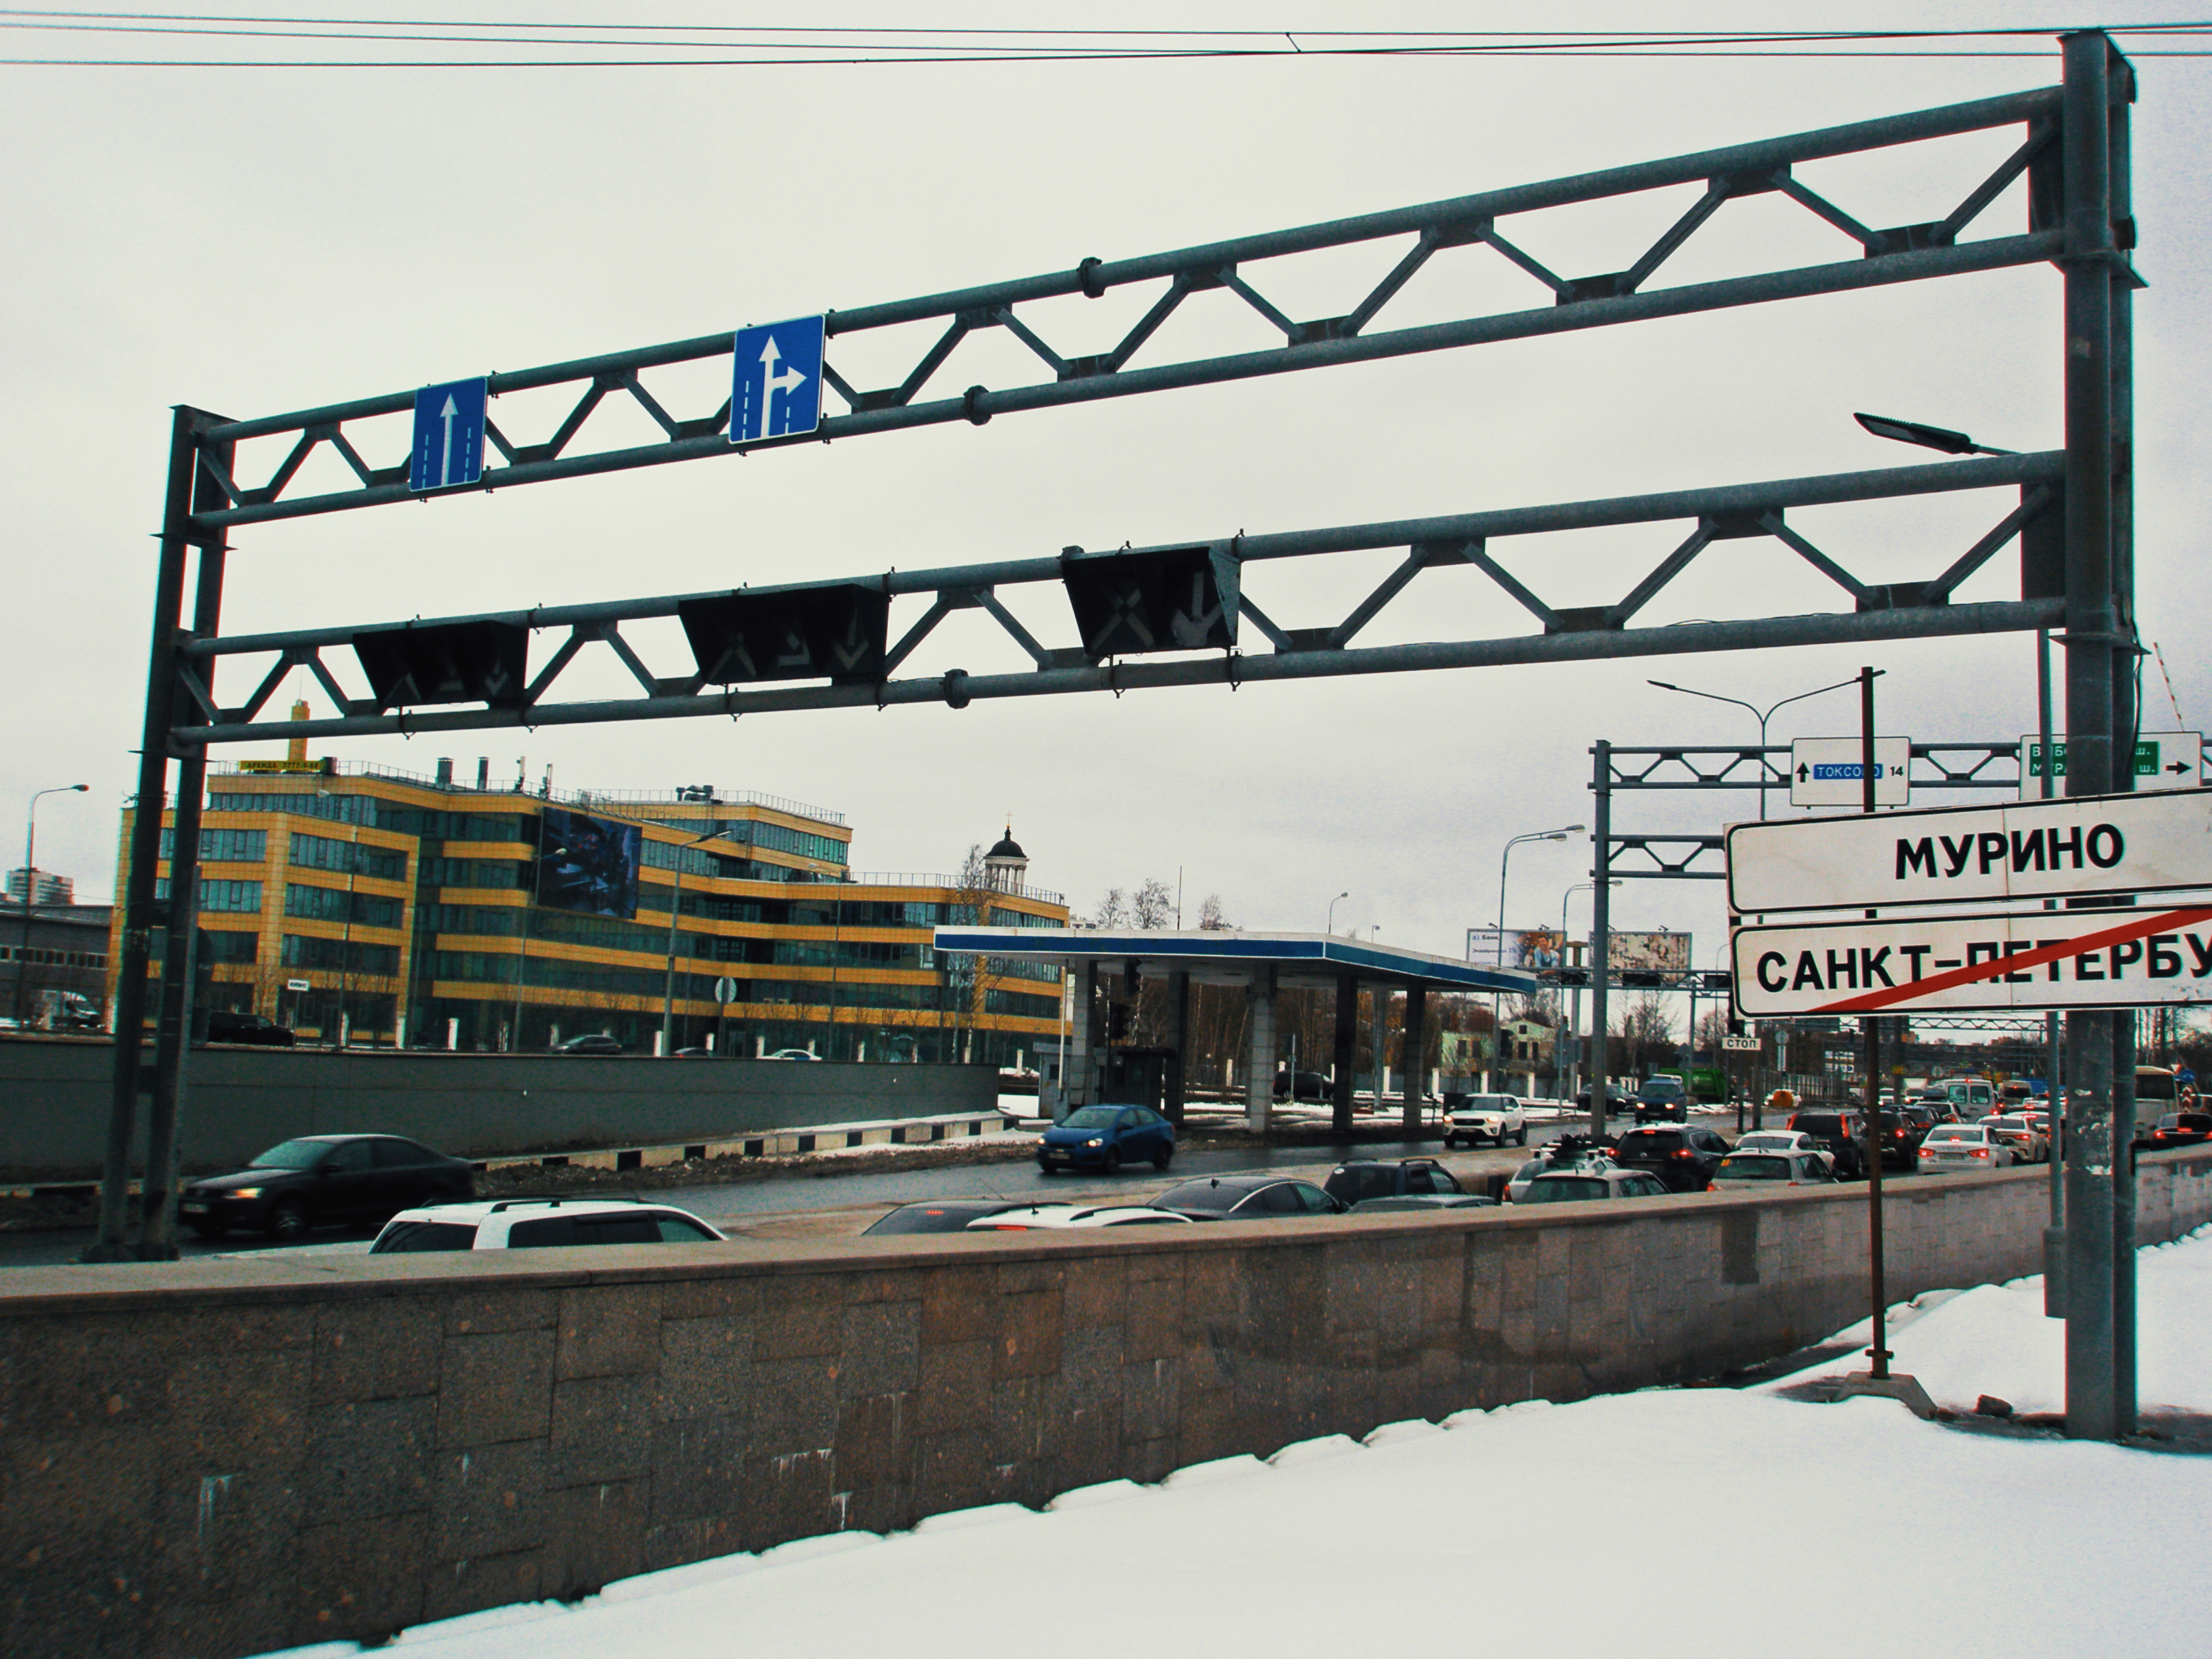
images, car, sky, street light, building, vehicle, snow, girder bridge, road surface, road, asphalt, city, beam bridge, bridge, concrete bridge, overpass, box girder bridge, truck, fixed link, shade, lane, metal, nonbuilding structure, winter, truss bridge, traffic, highway, beam, freezing, public transport, signage, pedestrian, automotive exterior, steel, parking, tire, public utility, street, electricity, precipitation, mixed use, sign, transport, signaling device, freeway, traffic light, Plate girder bridge, canal, channel